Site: brandenburg
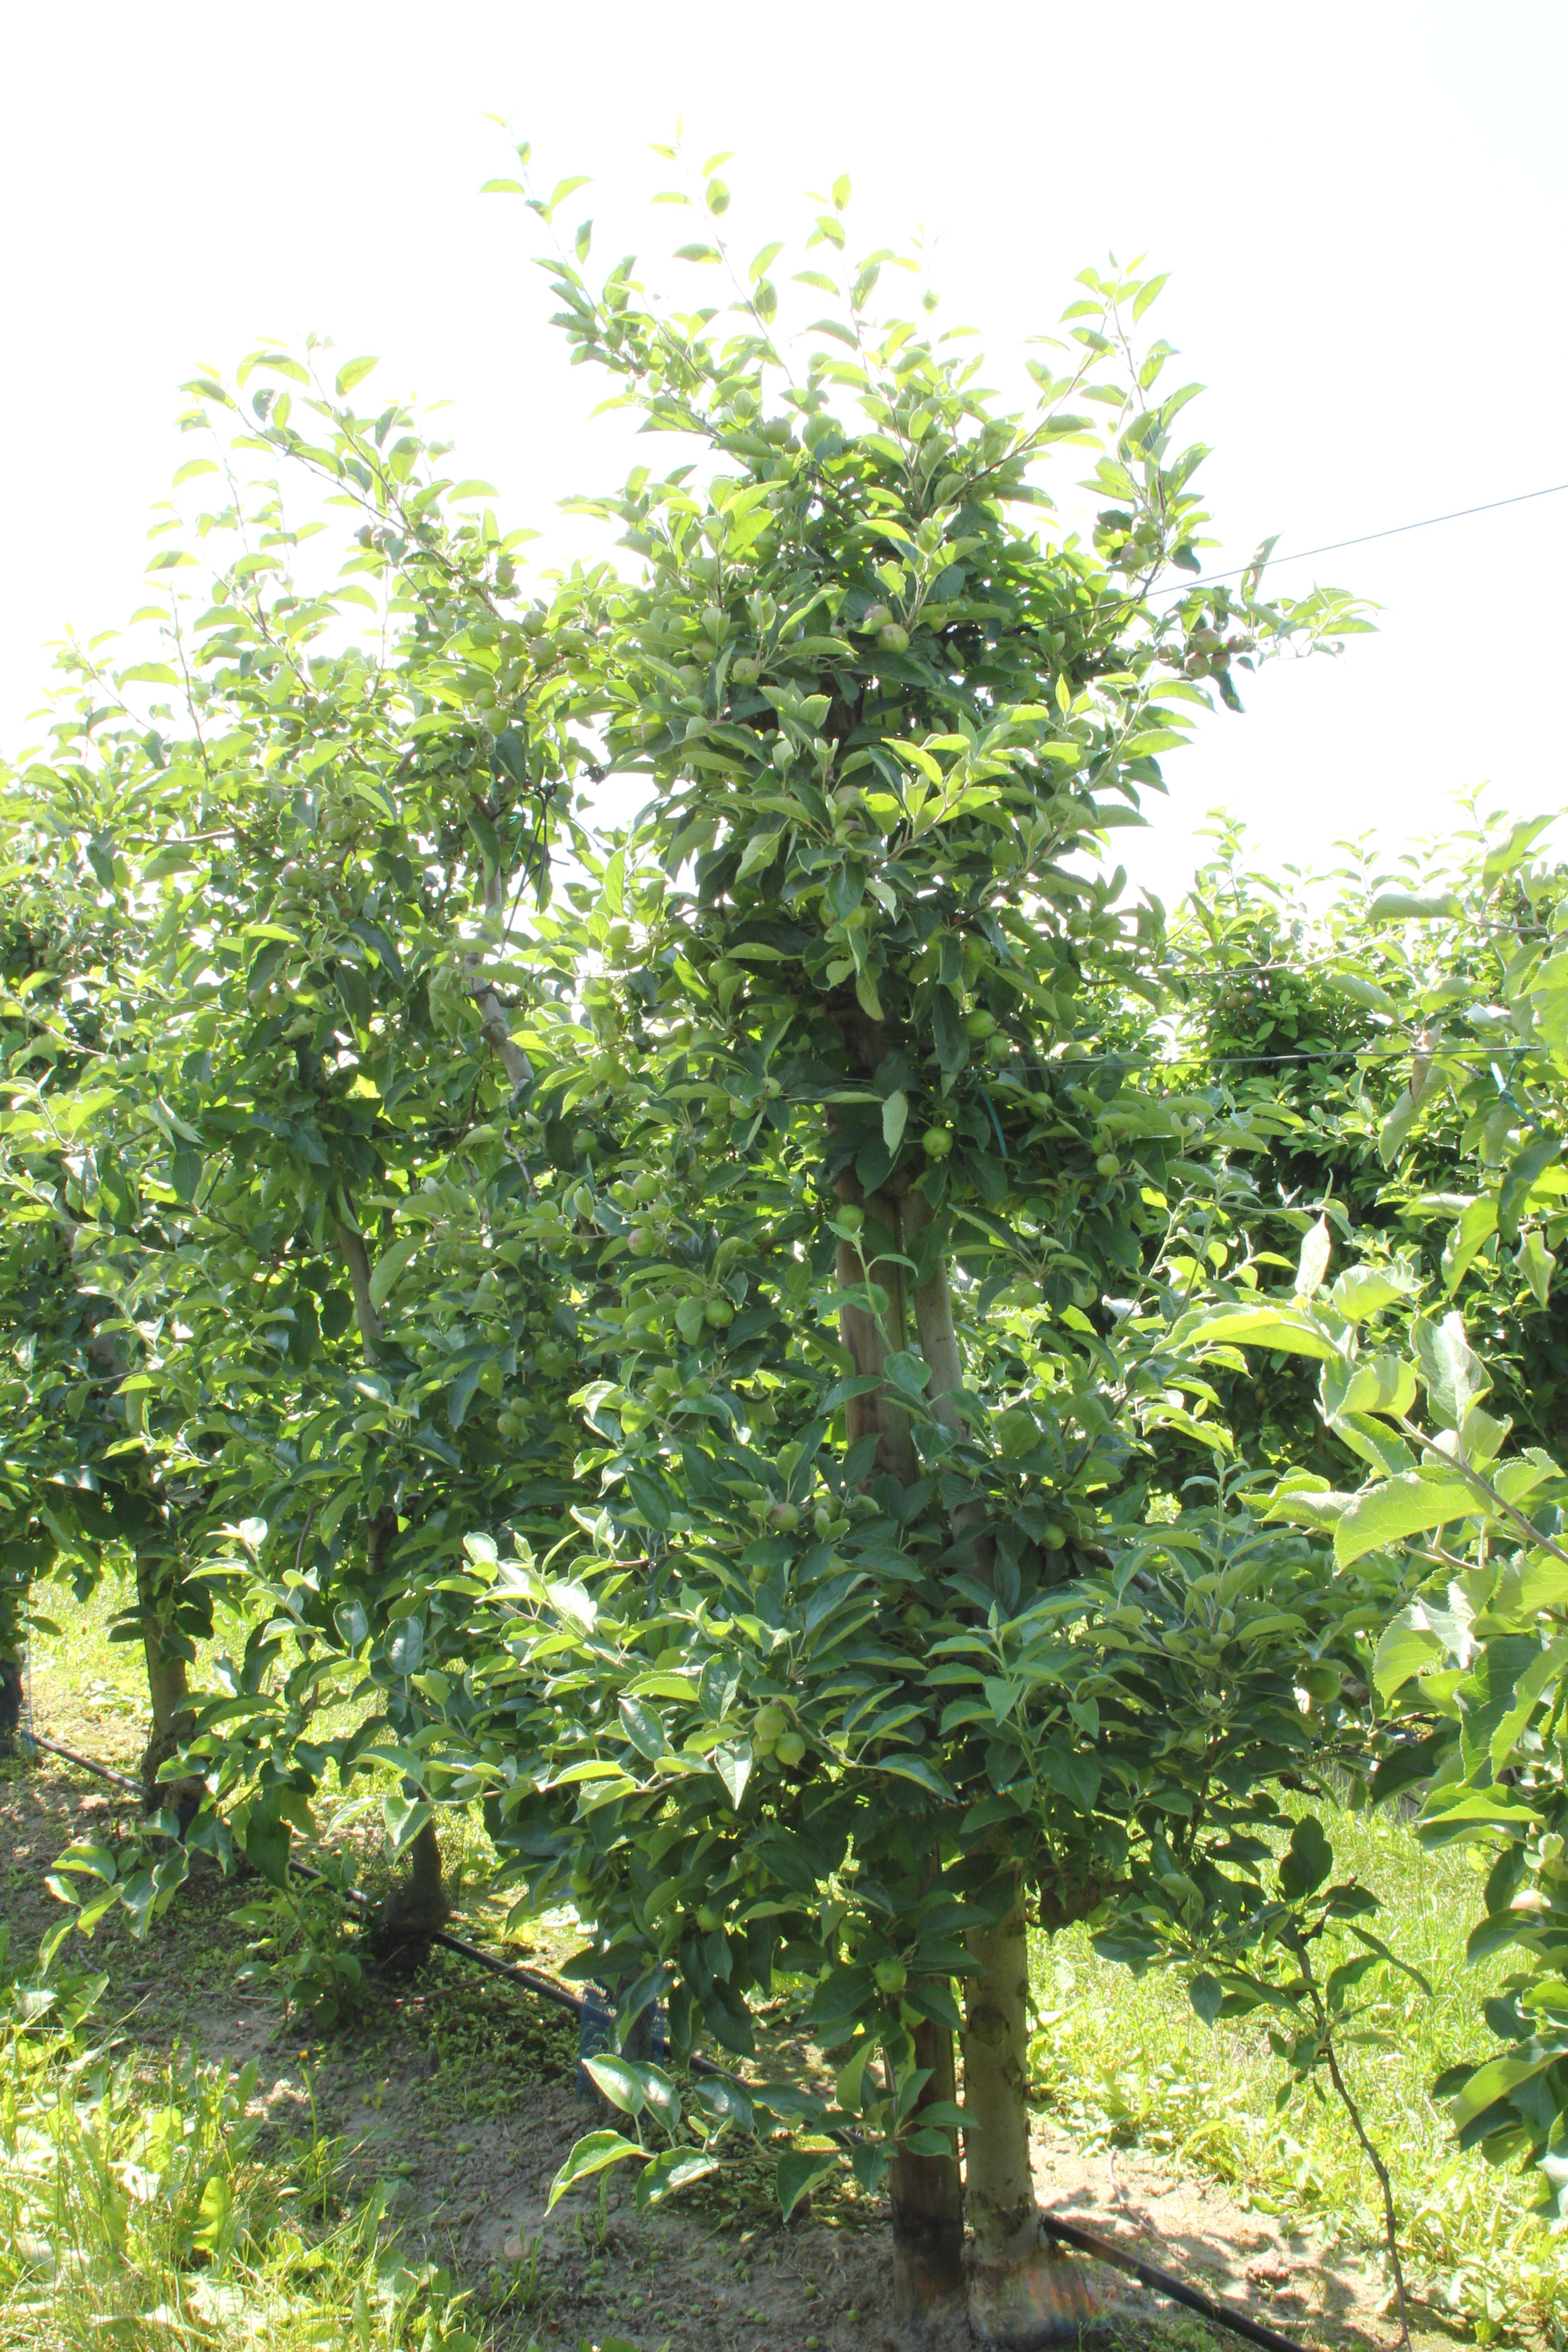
Growth stage (BBCH 73): Development of fruit